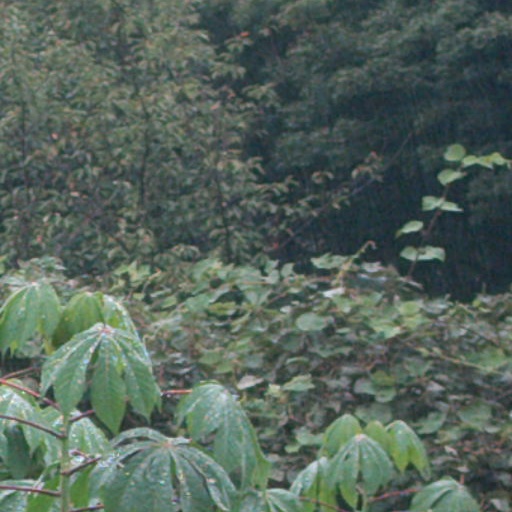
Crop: cassava